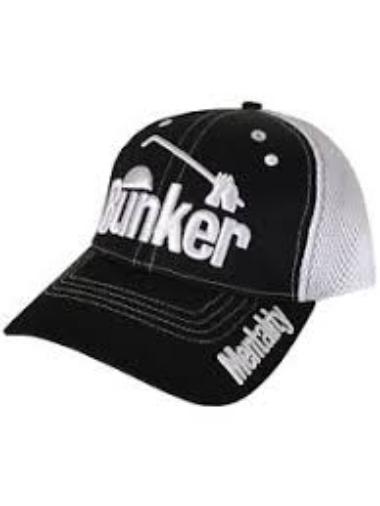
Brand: Bunker
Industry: Clothes